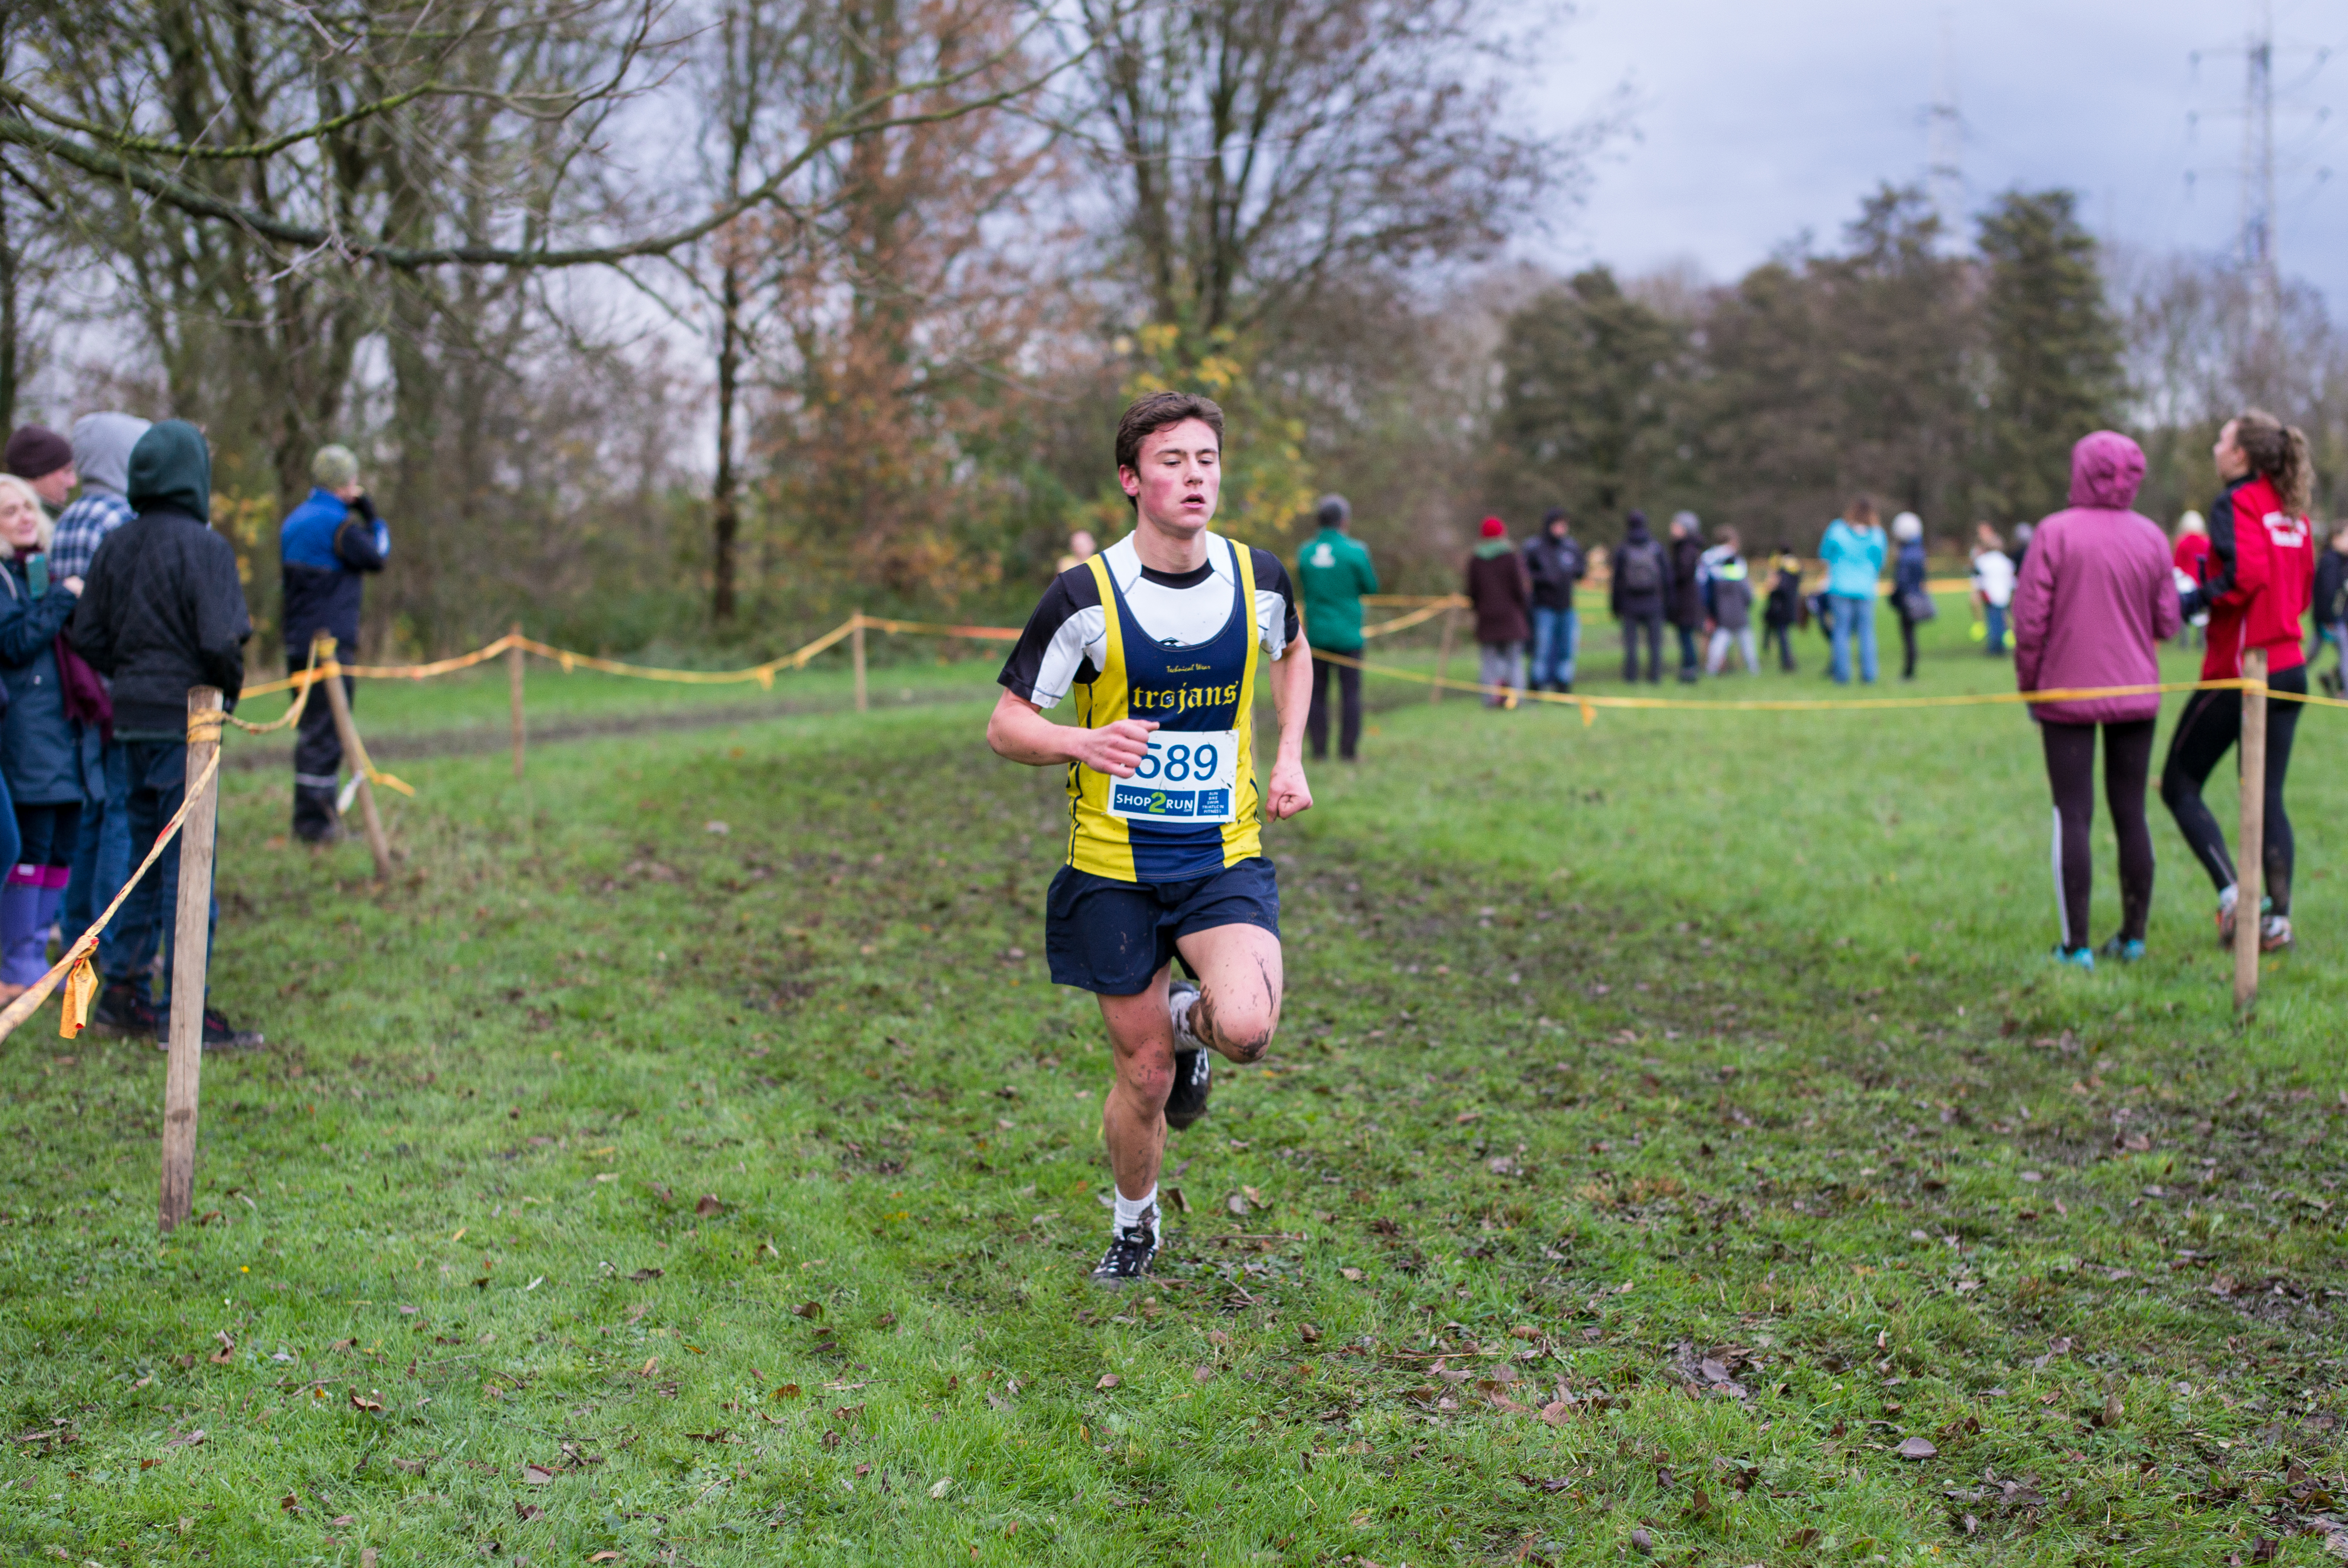
person, running, recreation, race, sports, endurance, athletics, physical exercise, outdoor recreation, cyclo cross, human action, individual sports, endurance sports, ultramarathon, duathlon, cross country running, cross country cycling, cross country equestrianism